Grimburgwal

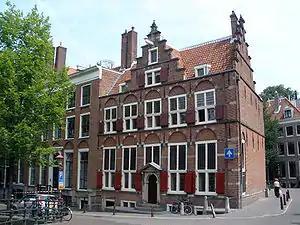
The Huis aan de Drie Grachten (House on the Three Canals) seen from the corner of Grimburgwal and Oudezijds Voorburgwal

The Grimburgwal was originally a tributary of the Amstel, the Grim (meaning "muddy ditch").